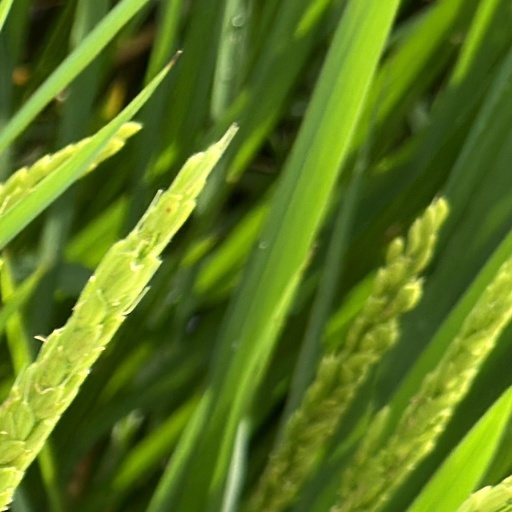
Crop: rice